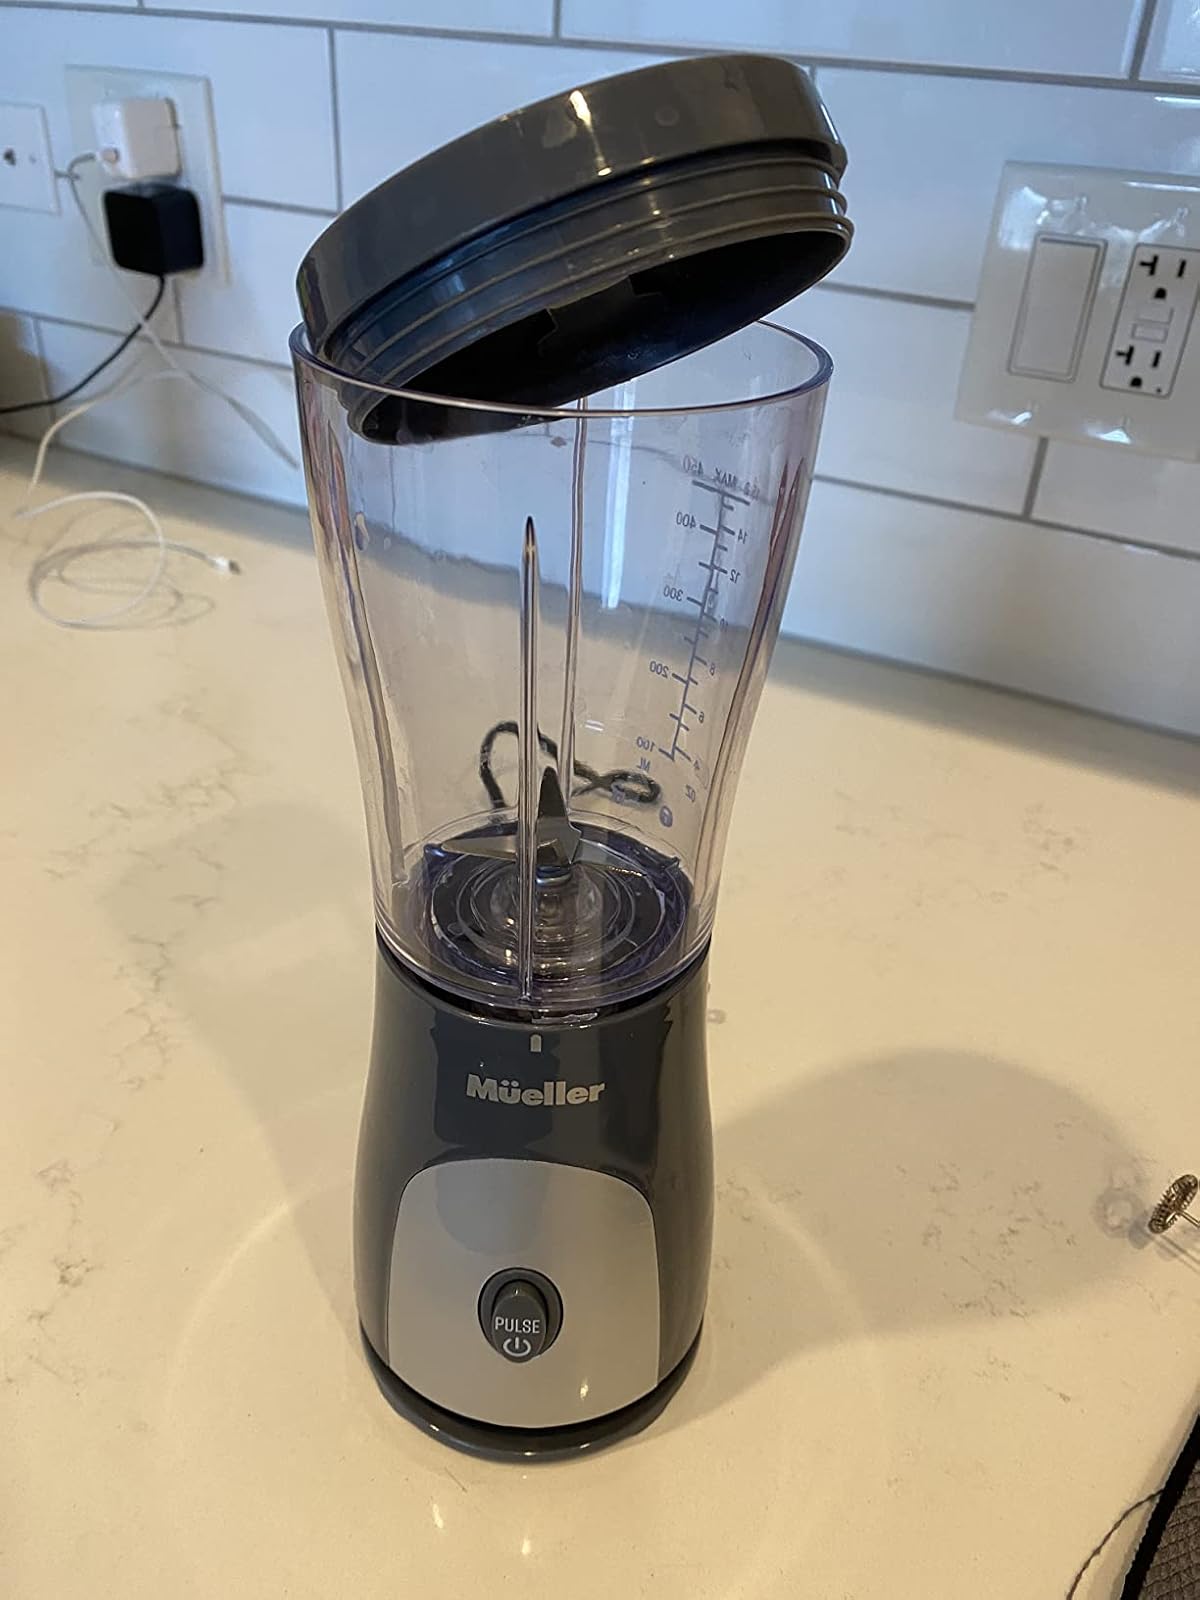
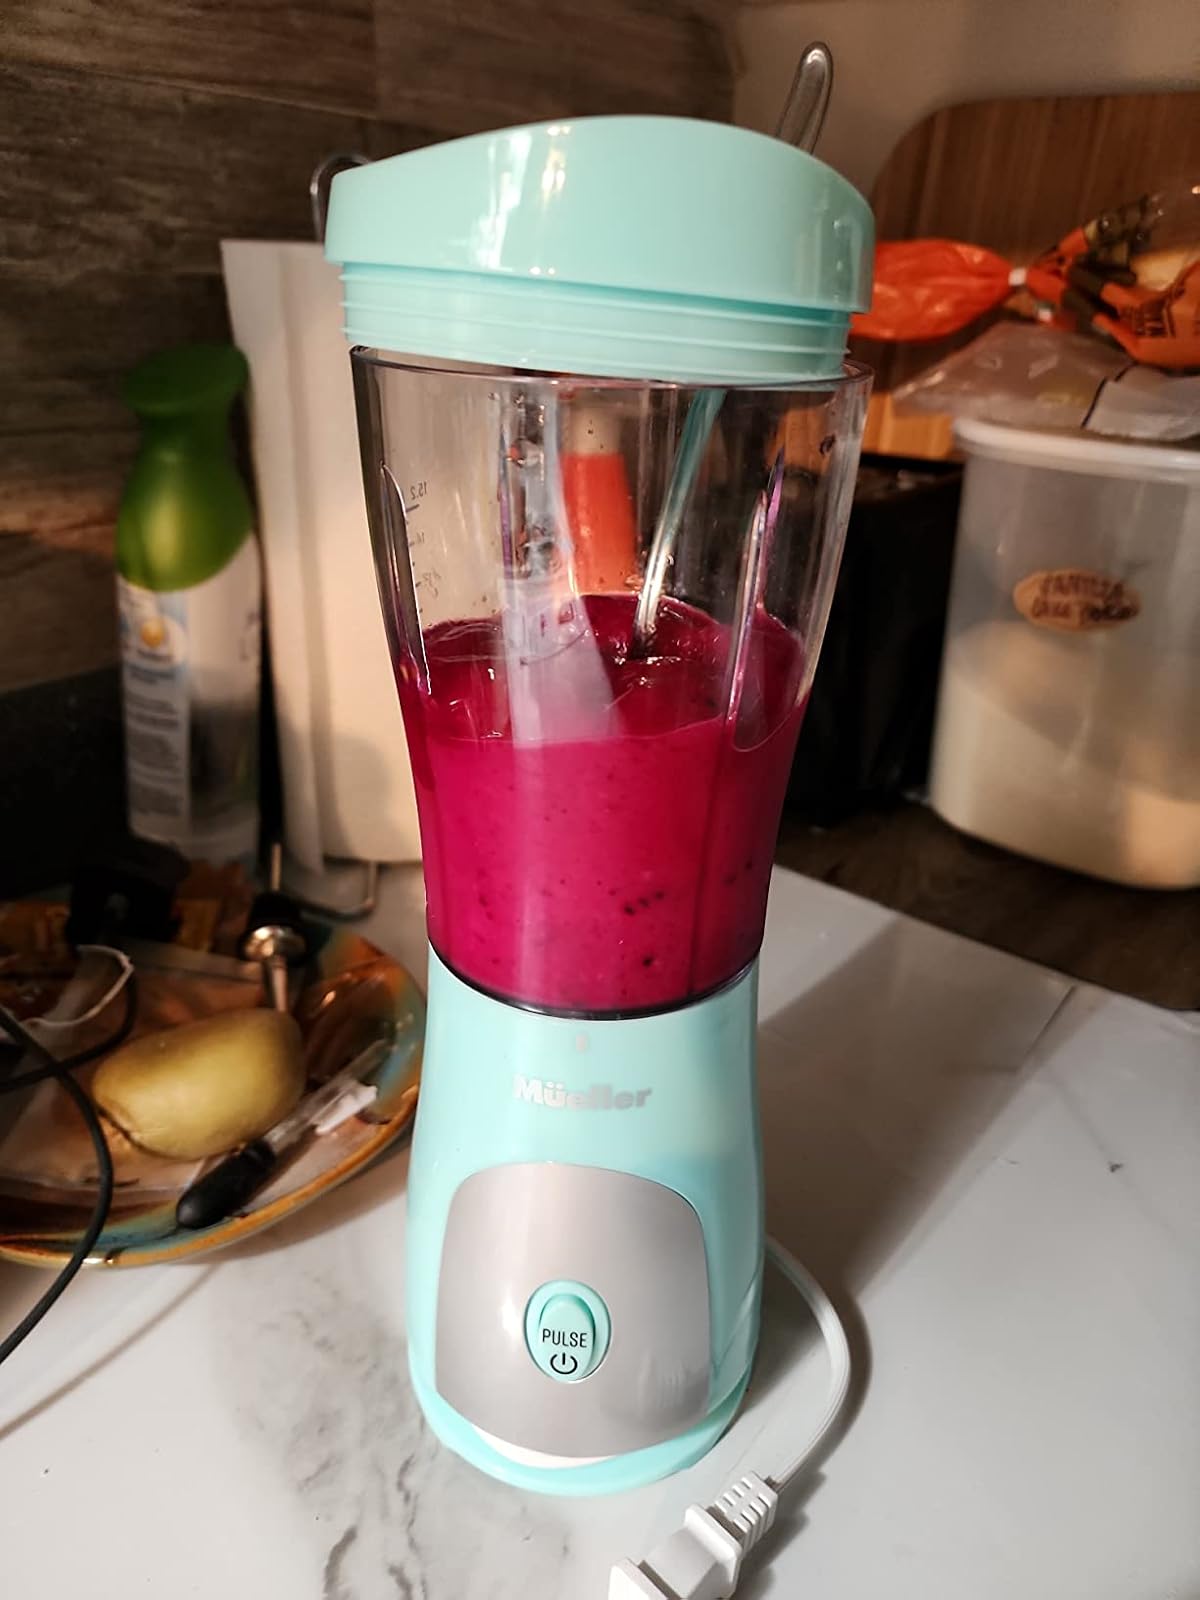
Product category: items_blender
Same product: no